Call of the Forest (1965 film)

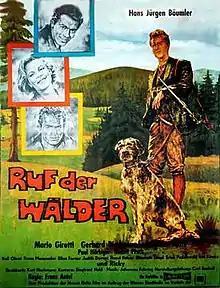

Call of the Forest (German: Ruf der Wälder) is a 1965 Austrian drama film directed by Franz Antel and starring Hans-Jürgen Bäumler, Terence Hill and Gerhard Riedmann. It is part of the popular tradition of heimatfilm.